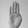
ASL letter: B